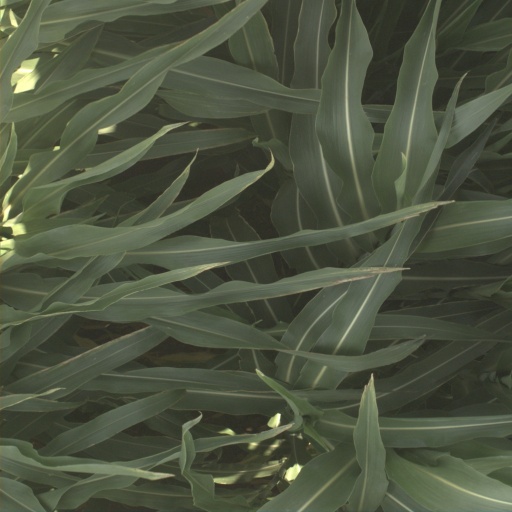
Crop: sorghum